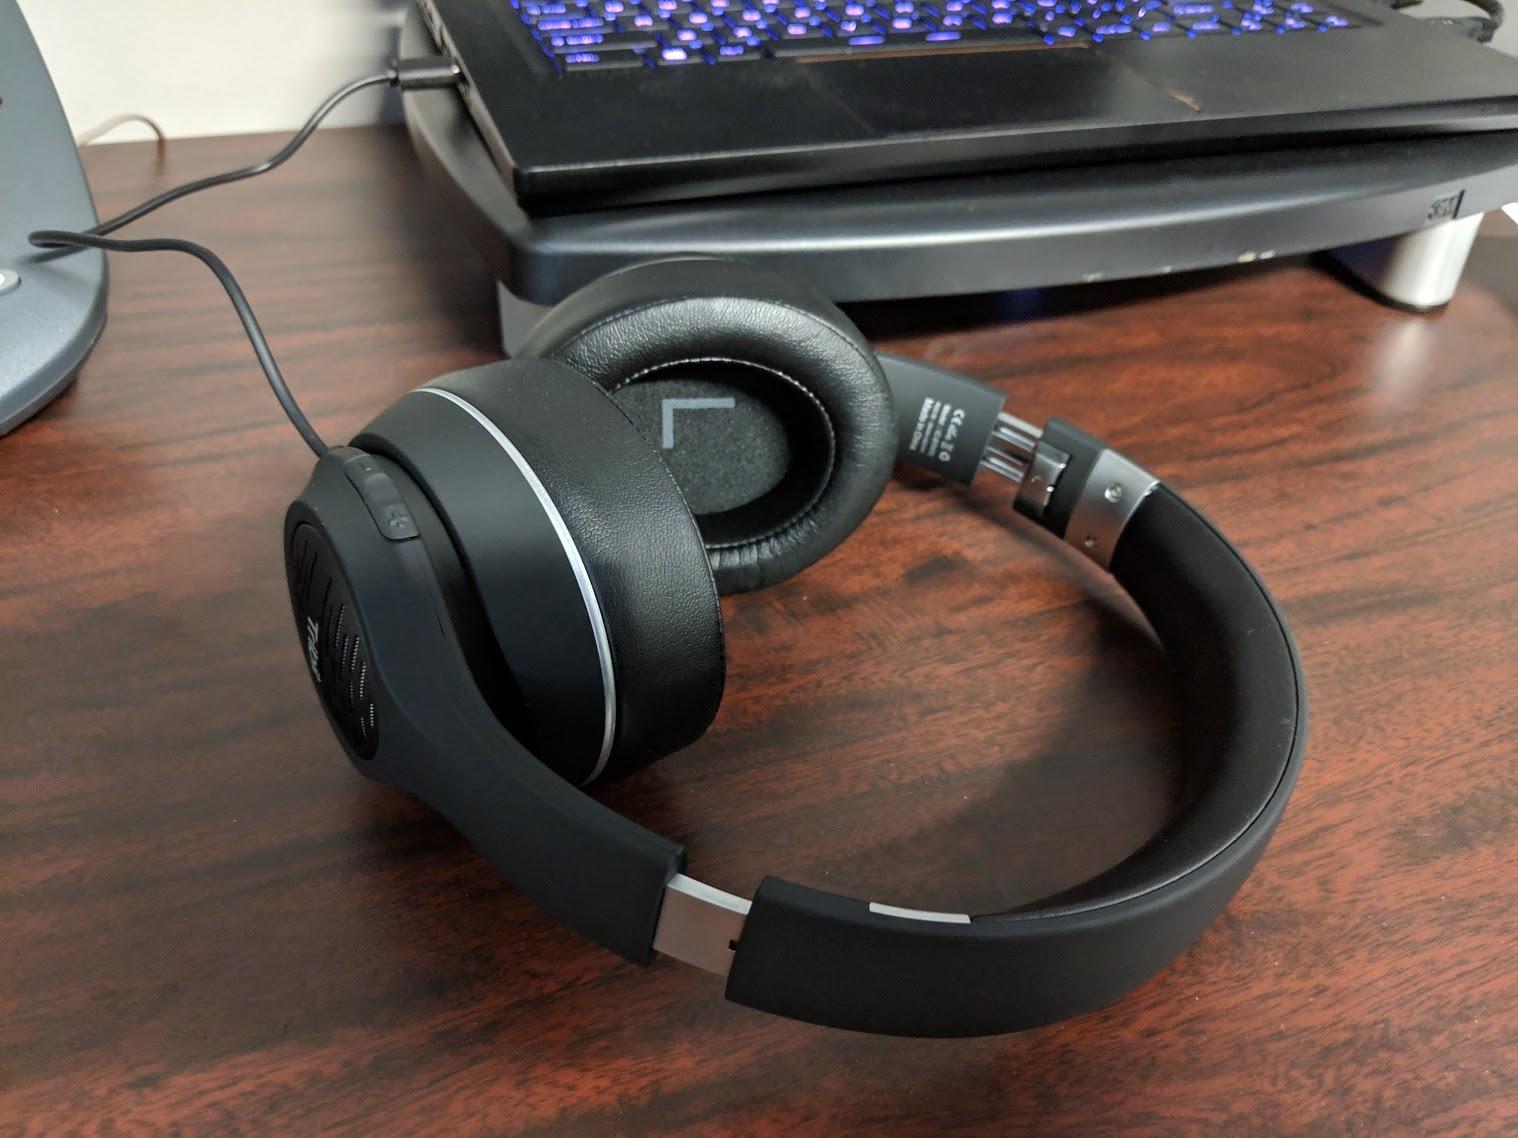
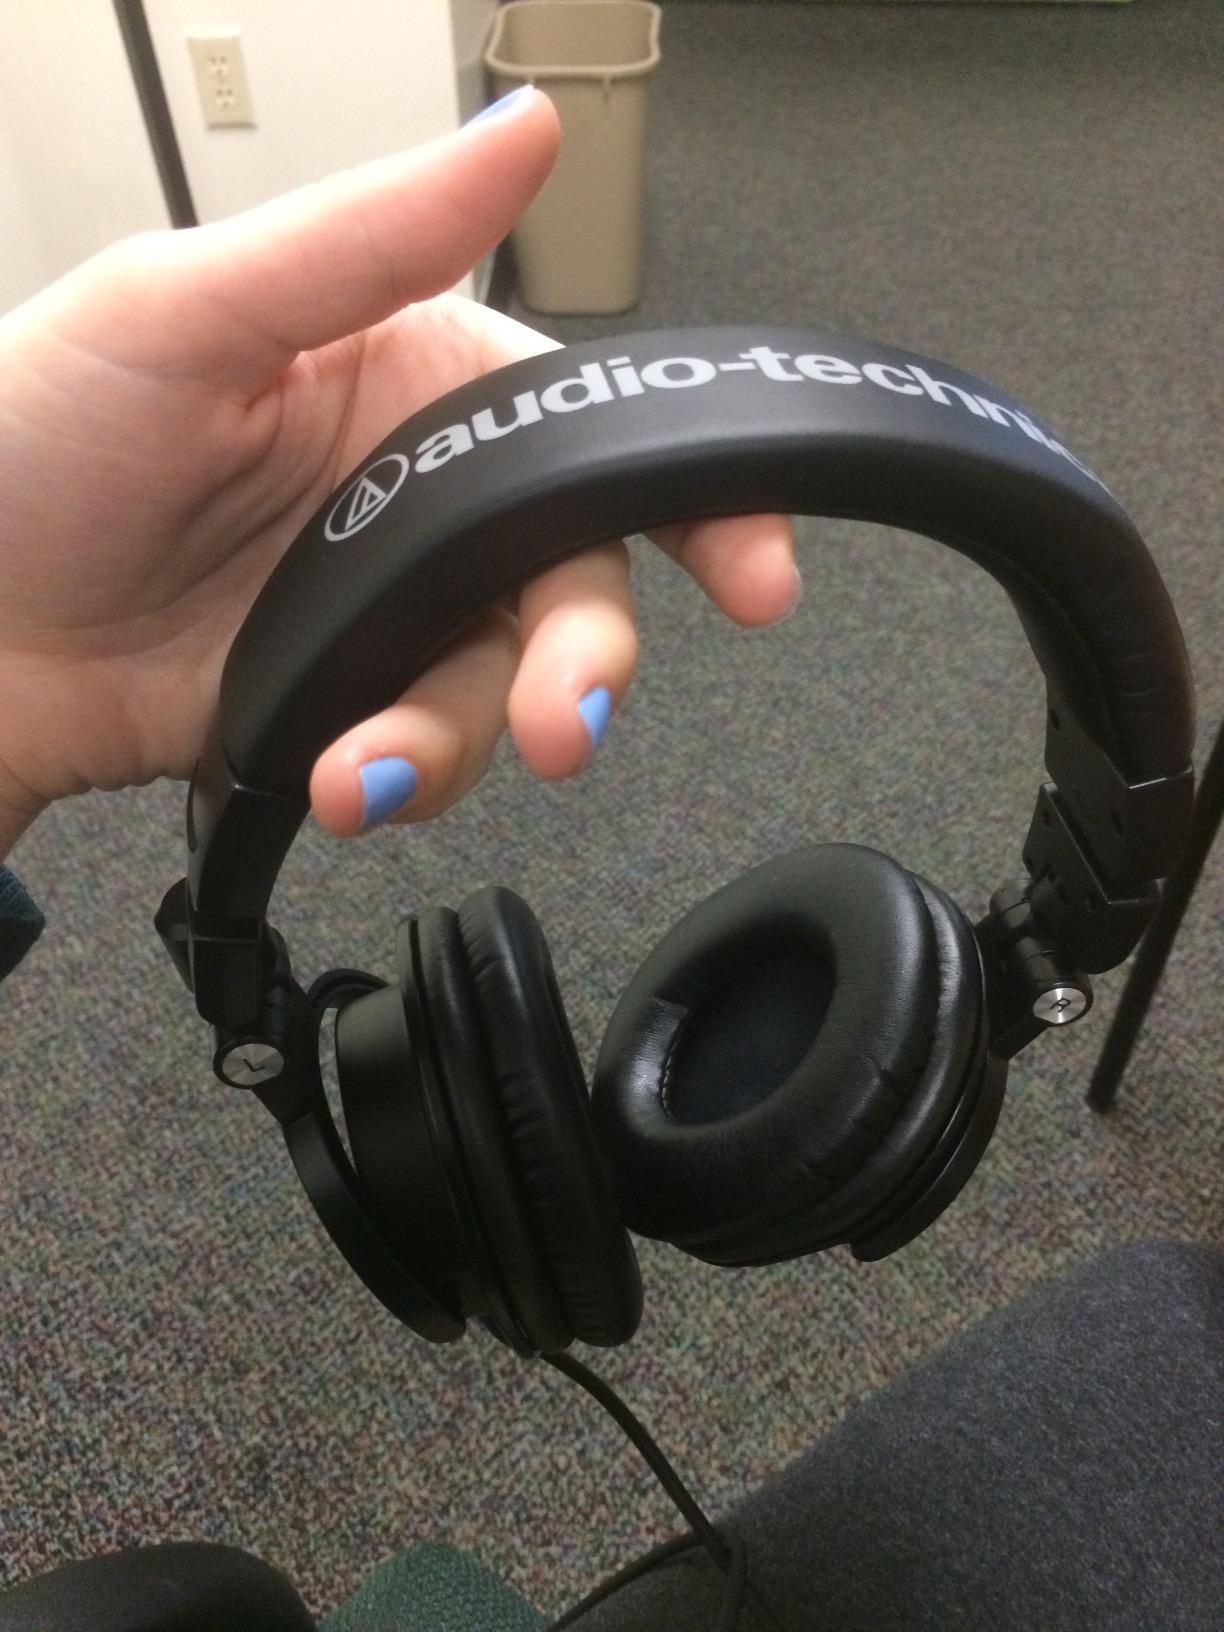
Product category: headphones
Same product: no